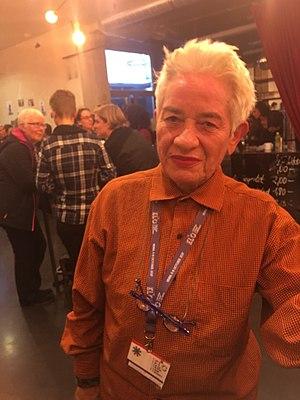
Lestime est une association féministe de femmes lesbiennes en Suisse Romande. Issue du Groupe lesbien du Mouvement de libération des femmes, l'association, qui est d'abord un groupement informel, est tout d'abord appelée Centre Femme puis Centre Femme Natalie Barney, avant d'adopter son nom actuel Lestime en 2002, lors de son installation dans le quartier des Grottes à Genève.